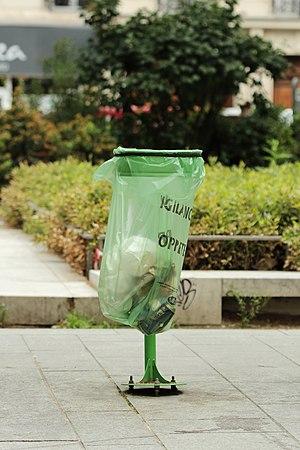
La Direction de la propreté et de l'eau est une Direction de la ville de Paris chargé du nettoyage des rues, de la collecte des déchets sur l'ensemble de la commune et de la tutelle de l'établissement public Eau de Paris, qui gère l'apport en eau potable de la capitale.